American hog-nosed skunk

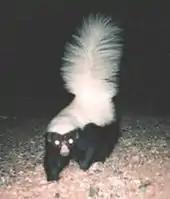
Hog-nosed skunk

The distinguishing feature of the American hog-nosed skunk is it has a single, broad white stripe from the top of the head to the base of the tail, with the tail itself being completely white. It is the only skunk that lacks a white dot or medial bar between the eyes and has primarily black body fur. The snout of "C. leuconotus" is relatively long, with a naked nose pad, and resembles the nose of a small hog. The nose pad (20 mm wide by 25 mm long) is about three times wider than that of "Mephitis mephitis". The ears are small and rounded, and the eyes are relatively small. The fur is short and coarse.